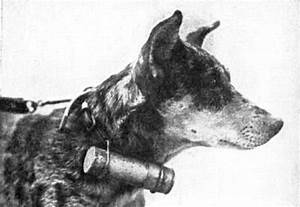
Label: cane